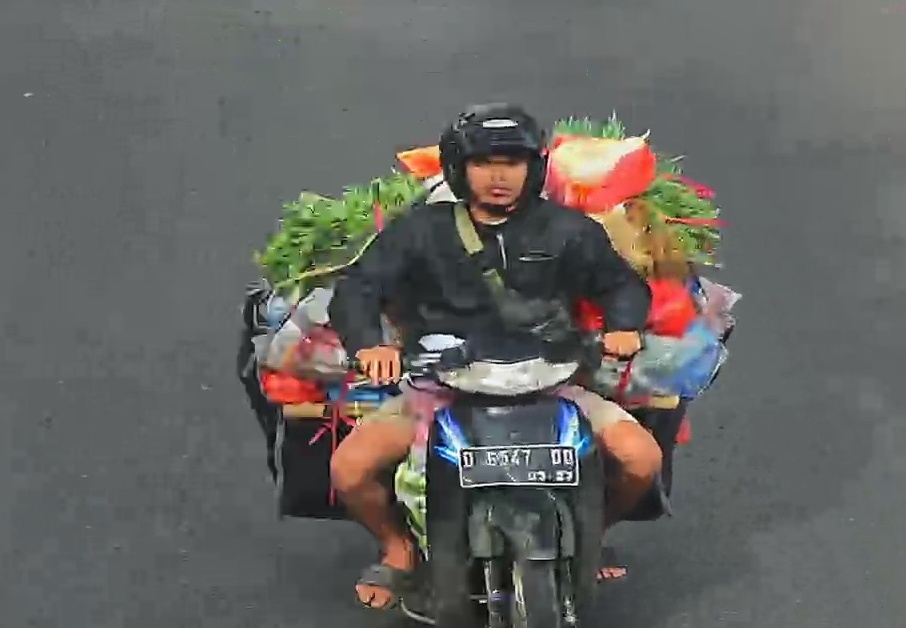
person-with-helmet: 1
person-without-helmet: 0